Vladas Mironas

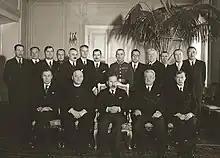
Mironas Cabinet in January 1939. Mironas sits second from the left

As German military advances stalled, German leadership rethought their strategy for occupied Lithuania. The policy of open annexation was replaced by a more subtle strategy of creating a network of formally independent states under German influence (the so-called "Mitteleuropa"). To that end, Germans asked Lithuanians to establish an advisory council ("Vertrauensrat"). Mironas became a member of the 22-member organizing committee which organized the Vilnius Conference which in turn elected the 20-member Council of Lithuania in September 1917. Mironas was elected second vice-chairman the council (Smetona was its chairman).